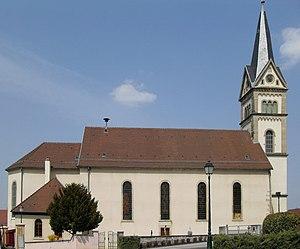
L'église Saint-Blaise à Tagsdorf
Tagsdorf est une commune française située dans le département du Haut-Rhin, en région Grand Est.